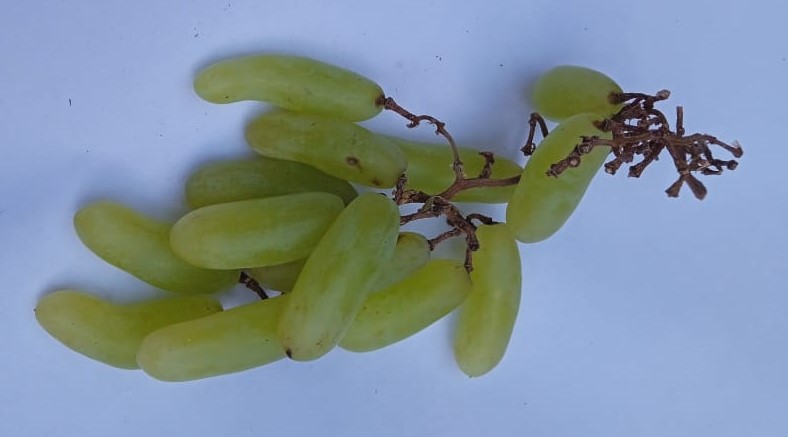
Fruit: grape
Condition: fresh